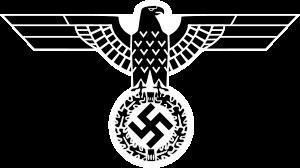
Le Parti national-socialiste des travailleurs allemands, souvent dénommé simplement « parti nazi » ou « parti national-socialiste » était un parti politique allemand d'extrême droite nationaliste et rattaché à la famille politique du fascisme. Son nom est également traduit par Parti national-socialiste ouvrier allemand ou Parti ouvrier allemand national-socialiste.